Growth of religion

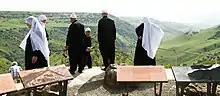
Druze families in Golan Heights: The Druze in Israel and Lebanon have a low fertility-rate.

According to the "World Christian Encyclopedia" estimate significantly more people have converted to Christianity from Islam in the 21st century than at any other point in Islamic history. The 2015 "Believers in Christ from a Muslim Background: A Global Census study" published by Baylor University institute for studies of religion estimates that 10.2 million Muslims converted to Christianity based on global missionary data. Countries with the largest numbers of Muslims converted to Christianity according to this study include Indonesia (6,500,000), Nigeria (600,000), Iran (500,000 versus only 500 in 1979), the United States (450,000), Ethiopia (400,000) and Algeria (380,000). Indonesia is home to the largest Christian community made up of converts from their former Islamic faith; according to various sources, since the mid and late 1960s, between two million to 2.5 million Muslims converted to Christianity.